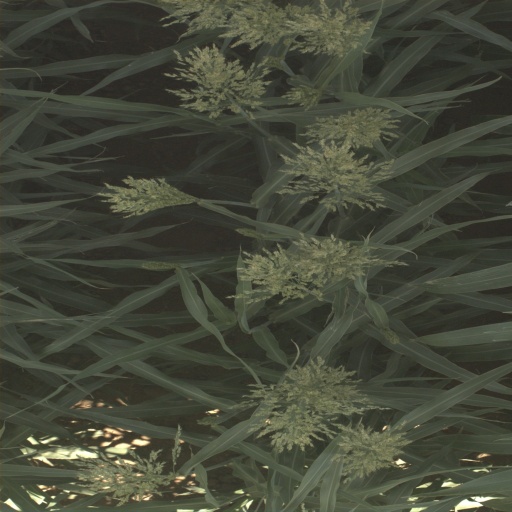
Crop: sorghum